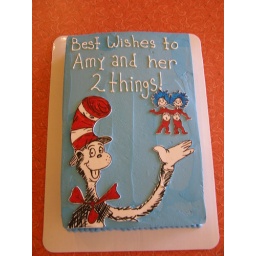
cat in the hat cake